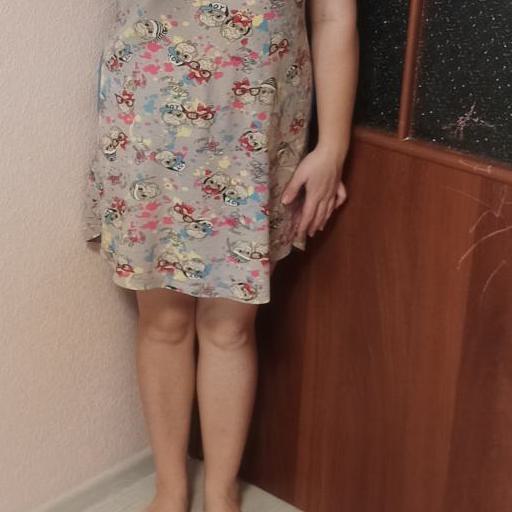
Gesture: no_gesture